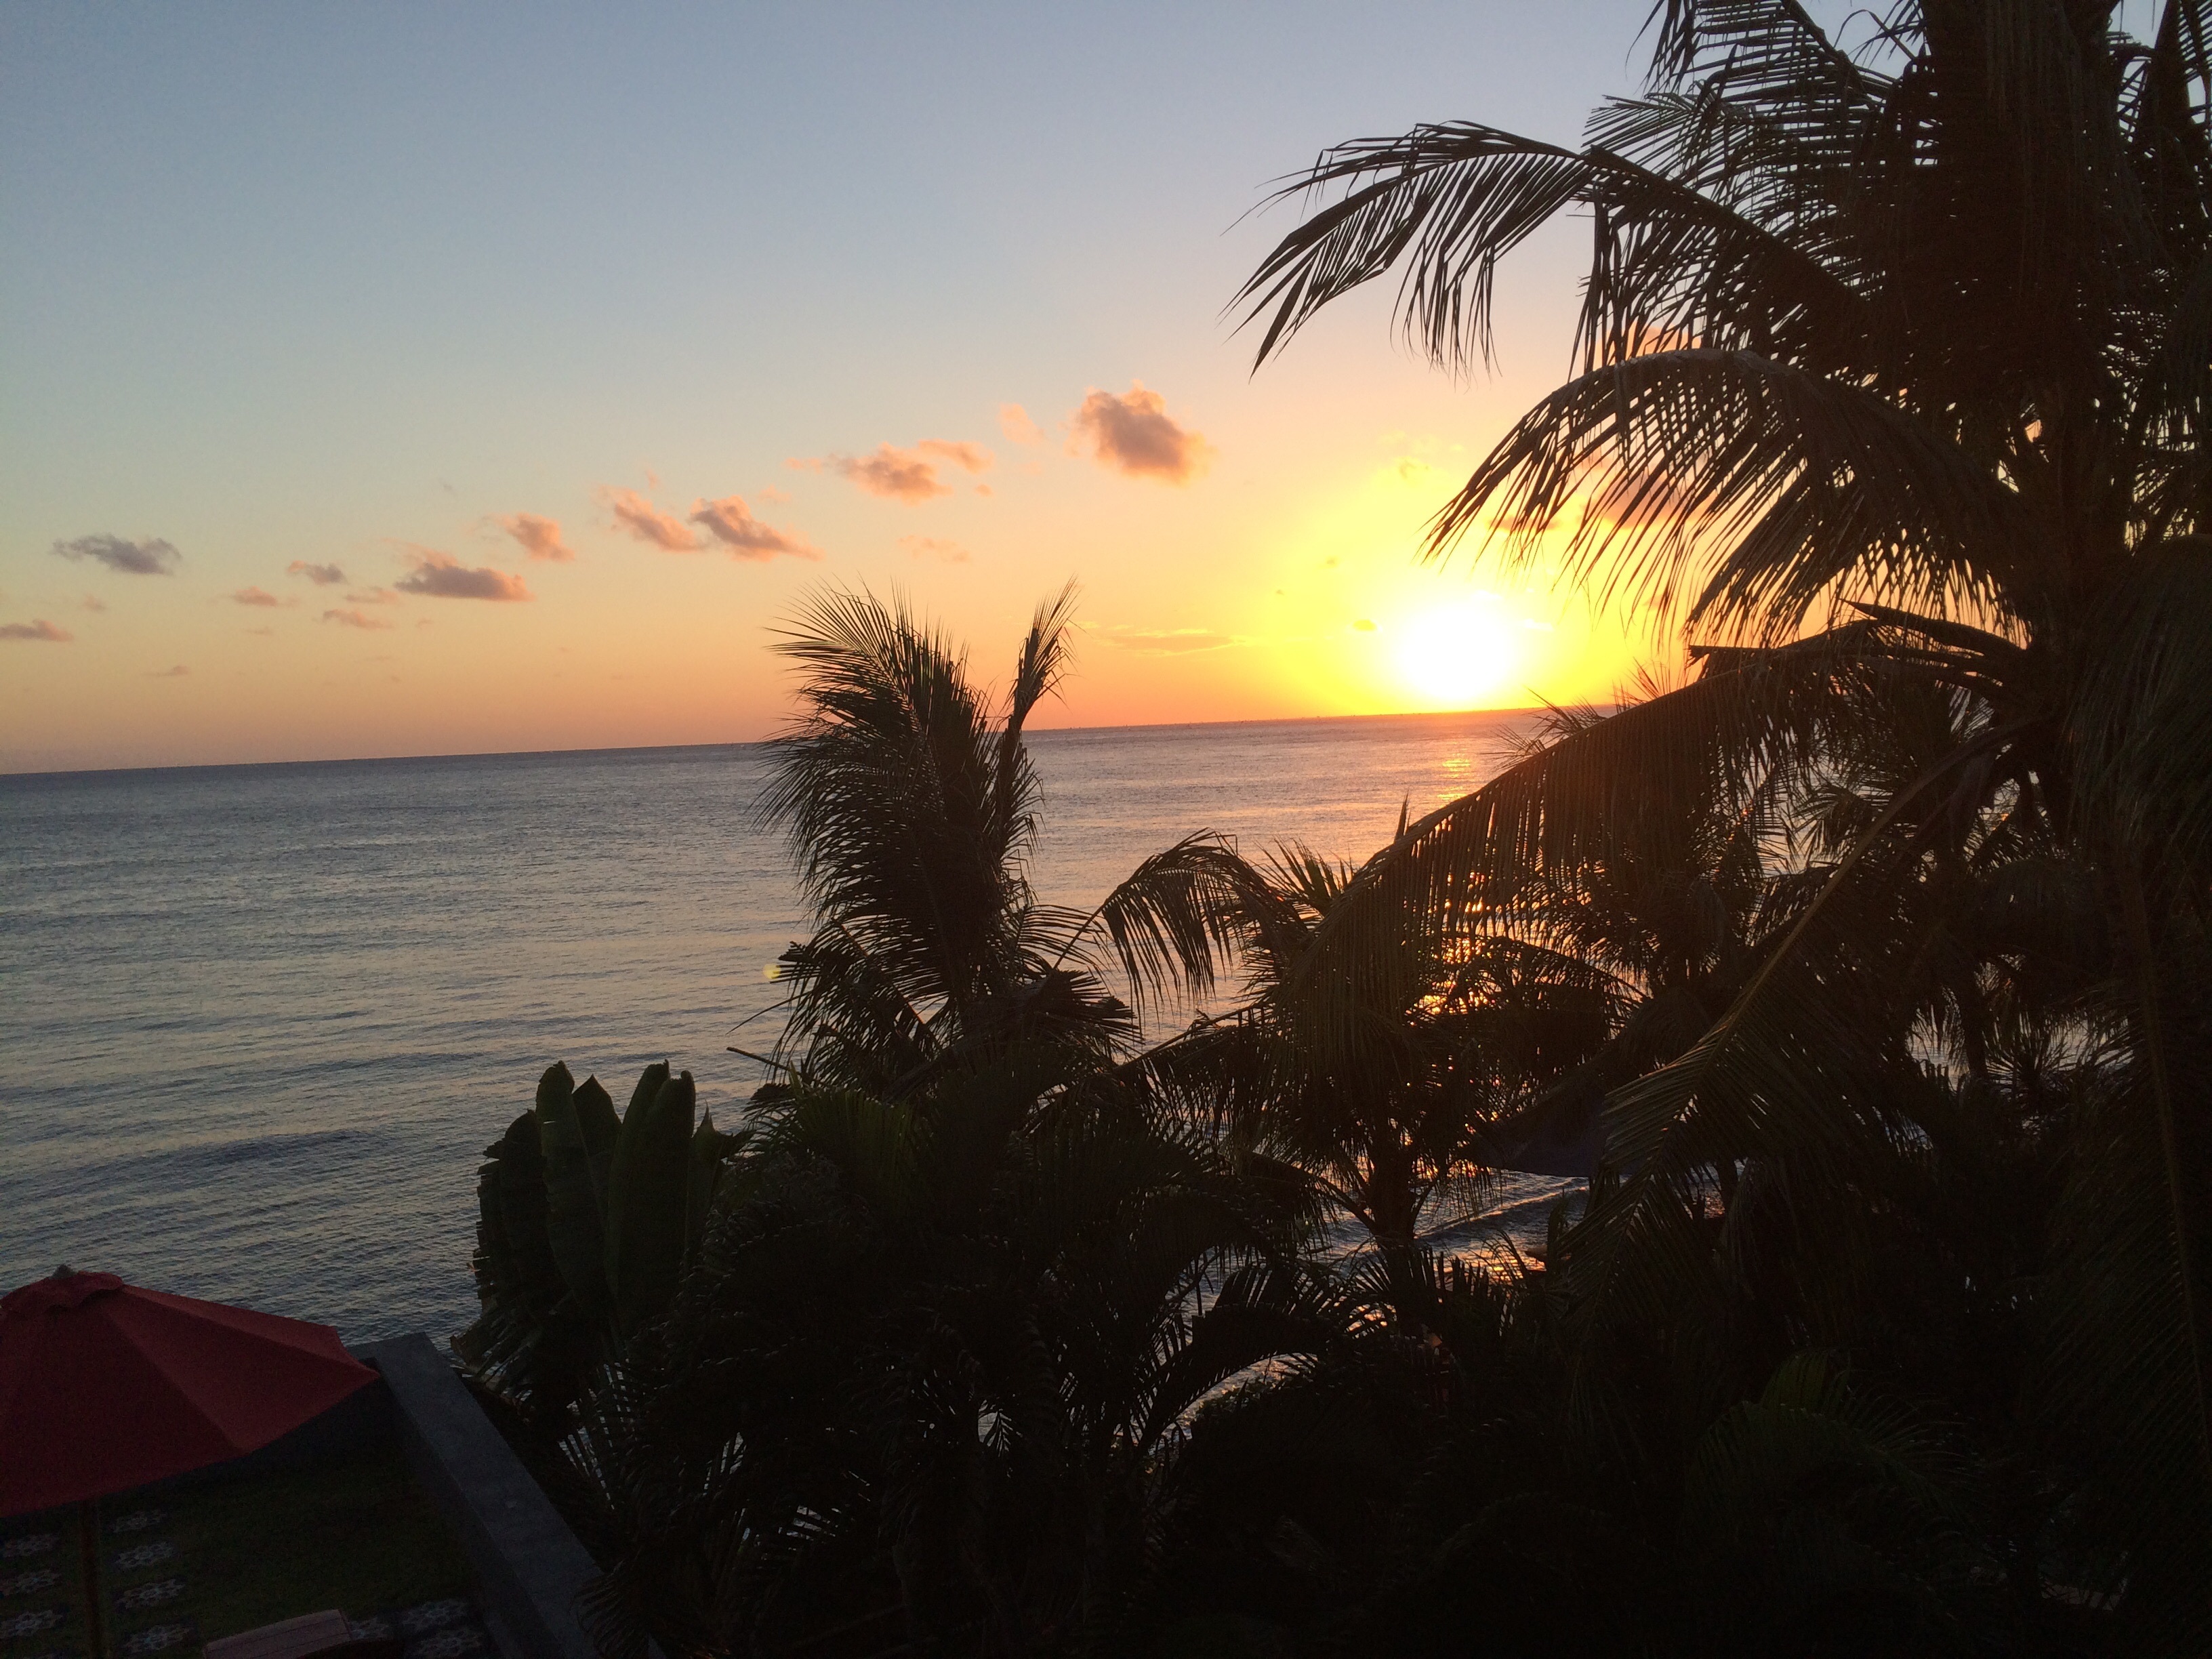
beach, sea, coast, ocean, sun, sunrise, sunset, sunlight, morning, dawn, dusk, evening, body of water, tropics, arecales